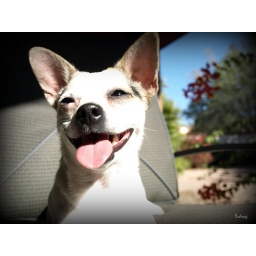
I need to learn how not to overexpose a white animal in the desert sun, but she's too cute not to post.